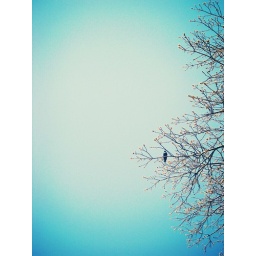
bird in a tree i saw at school =)